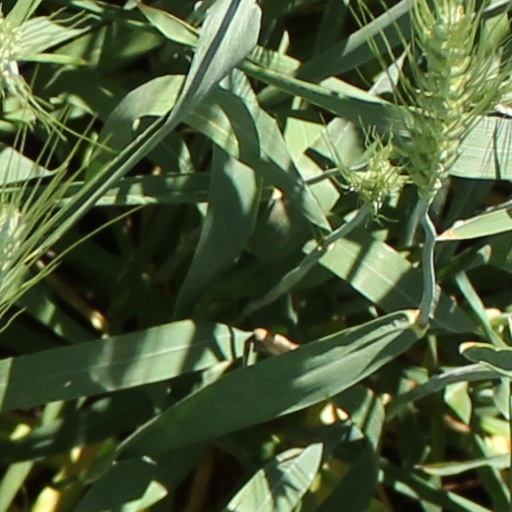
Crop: wheat